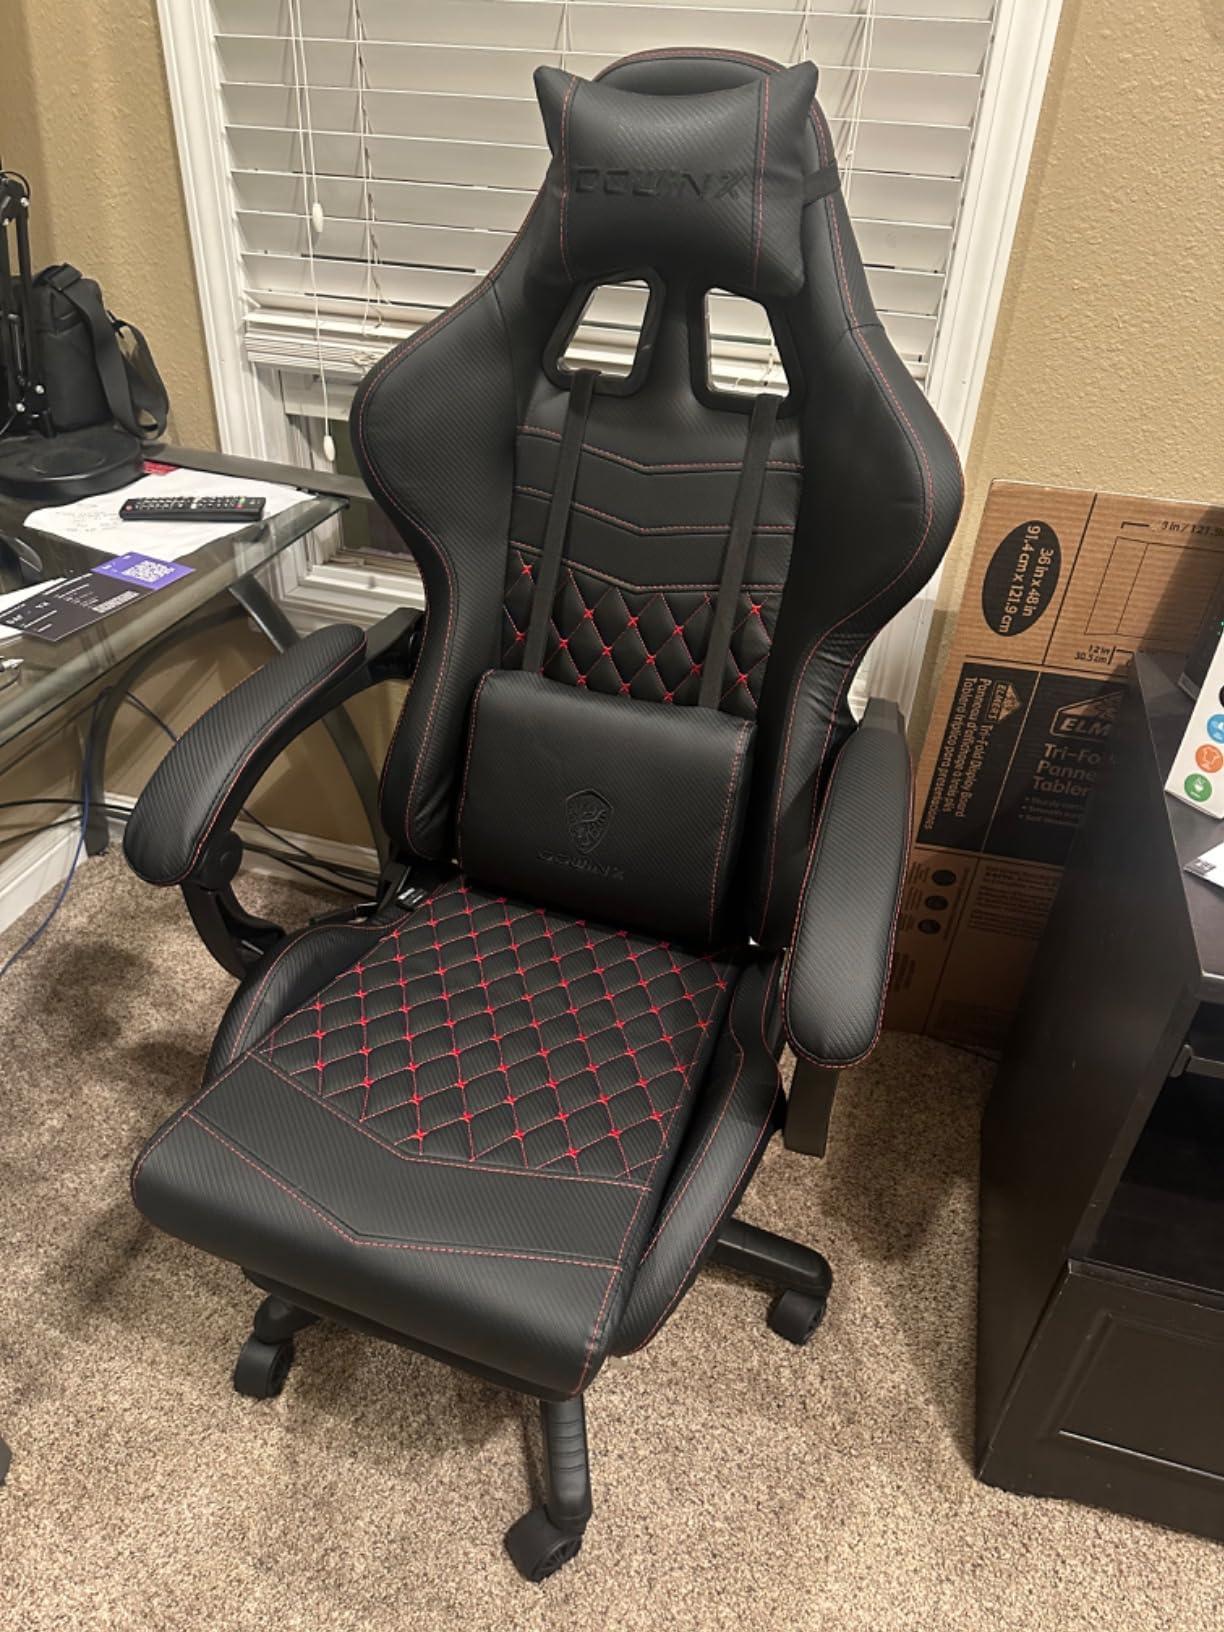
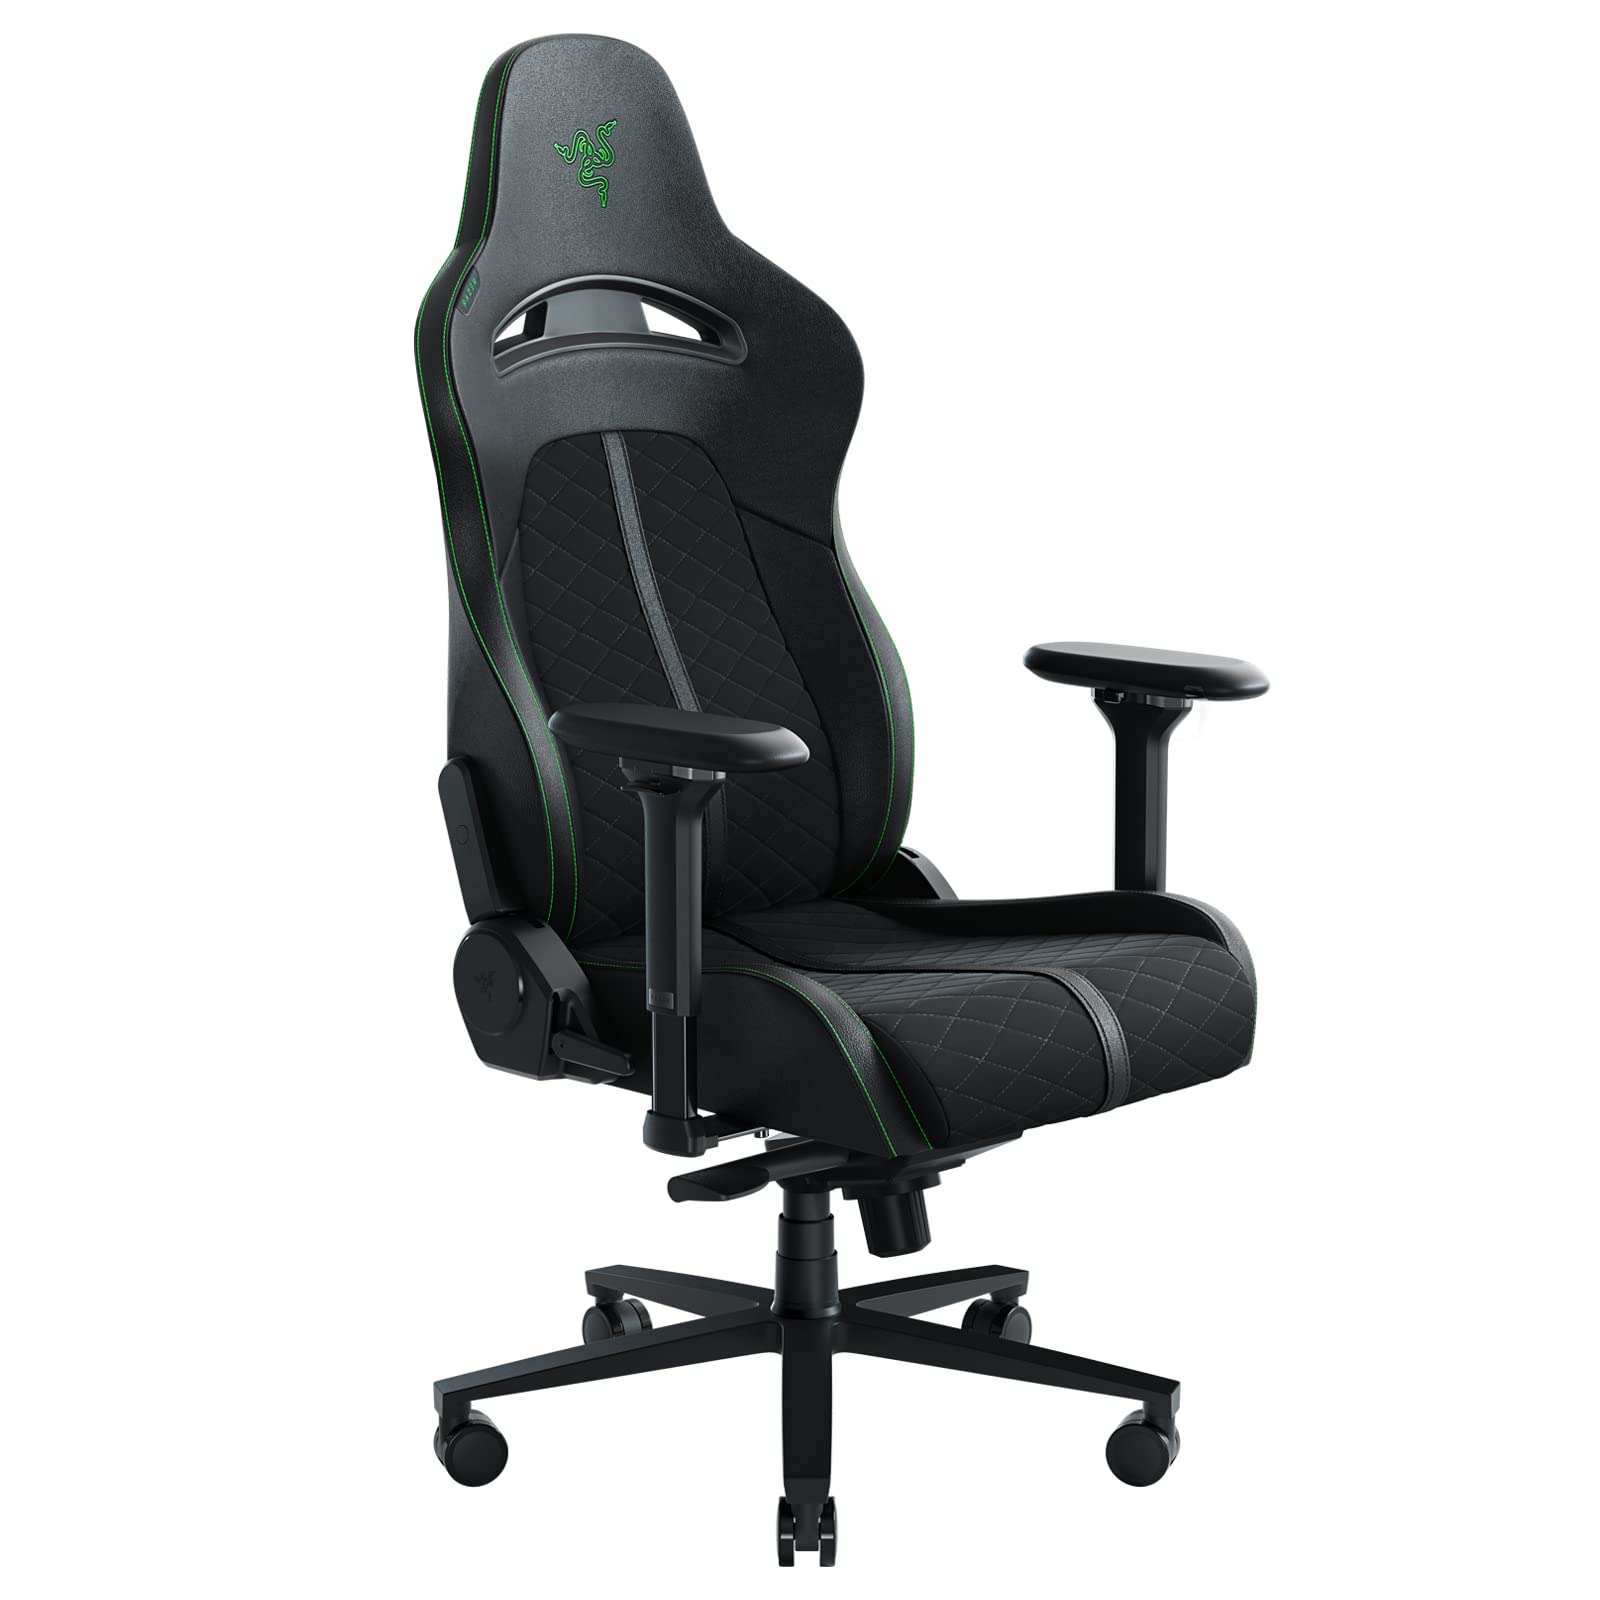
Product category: items_chair
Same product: no